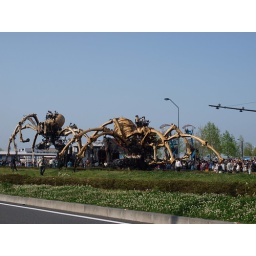
Giant Spiders are walking on a road in front of Red Brick Warehouse, MM21 Area.